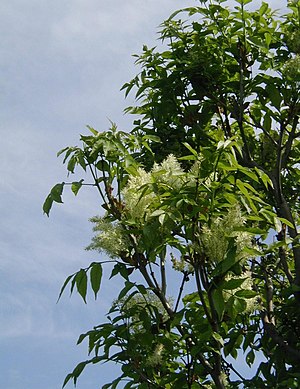
Mannaask
Mannaask, ofte skrevet manna-ask, er et lille træ med en lige gennemlø­bende stamme og en åben, rund krone.